Sky position (RA, Dec in degrees): 143.814, 22.83
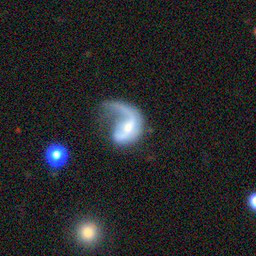
Galaxy morphology: Disturbed Galaxies